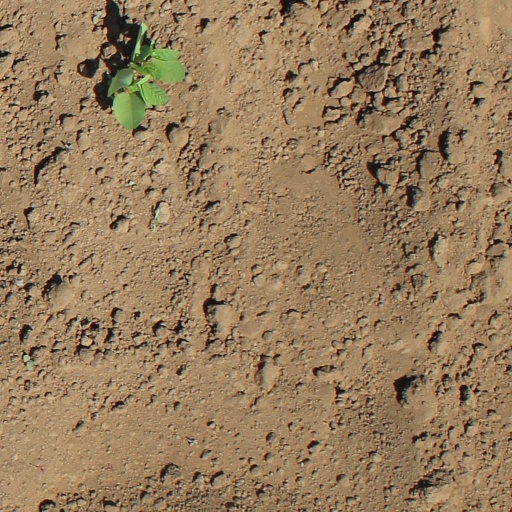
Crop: soybean